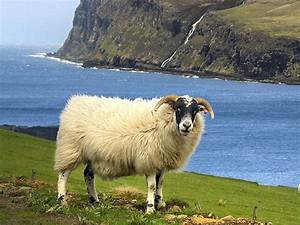
Label: sheep